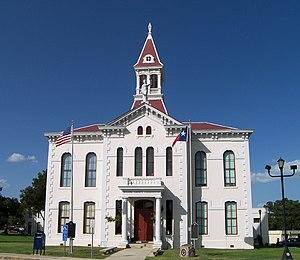
Le comté de Wilson, en anglais : Wilson County, est un comté situé au sud de la partie centrale de l'État du Texas aux États-Unis. Fondé le 13 février 1860, son siège de comté est la ville de Floresville. Selon le recensement des États-Unis de 2010, sa population est de 42 918 habitants, estimée, en 2017, à 49 304 habitants. Le comté a une superficie de 2 093,7 km², dont 2 081,6 km² en surfaces terrestres. Le comté est nommé en référence à James Charles Wilson, sénateur du Texas.